Spjelkavik Church

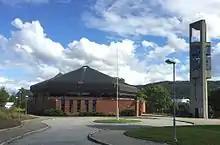
View of the church

Spjelkavik Church is a parish church of the Church of Norway in Ålesund Municipality in Møre og Romsdal county, Norway. It is located in the borough of Spjelkavik on the western end of the island of Uksenøya. It is the church for the Spjelkavik parish which is part of the Nordre Sunnmøre prosti (deanery) in the Diocese of Møre. The brick church was built in a hexagonal design in 1987 using plans drawn up by the architect Alf Apalseth. The church seats about 500 people.